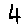
Label: 4